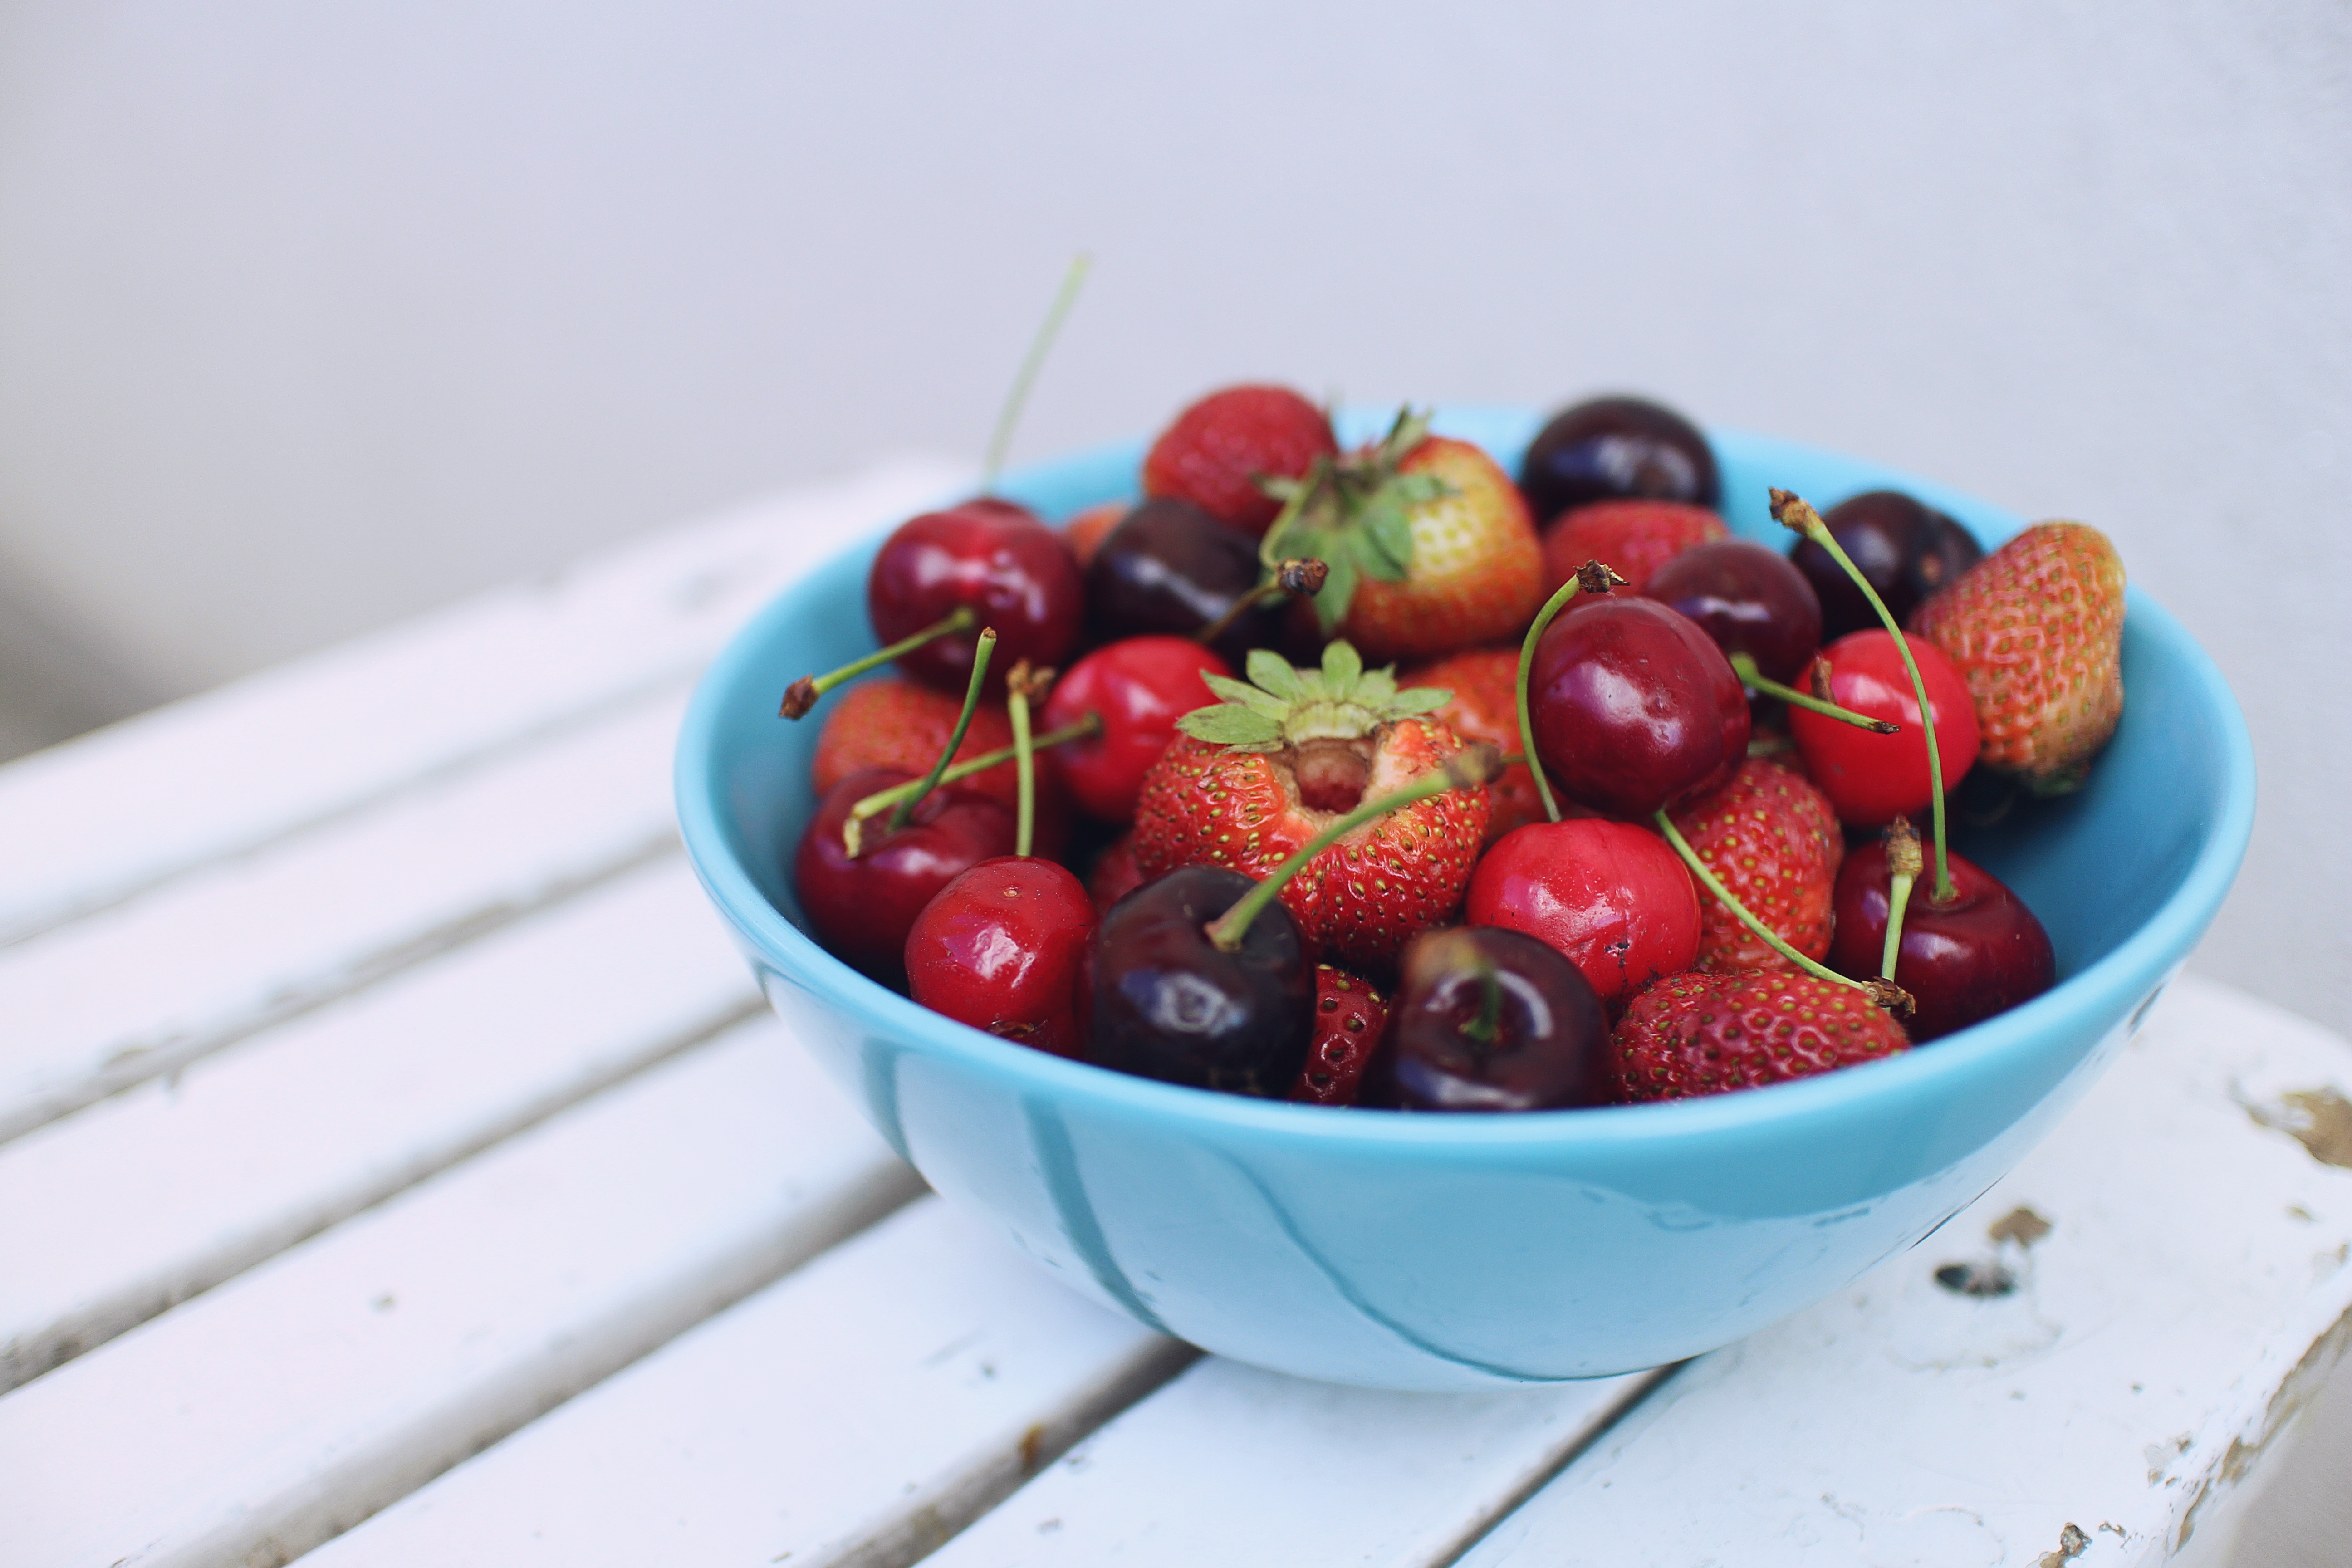
plant, fruit, berry, stem, bowl, meal, food, produce, strawberry, strawberries, cherry, flowering plant, land plant